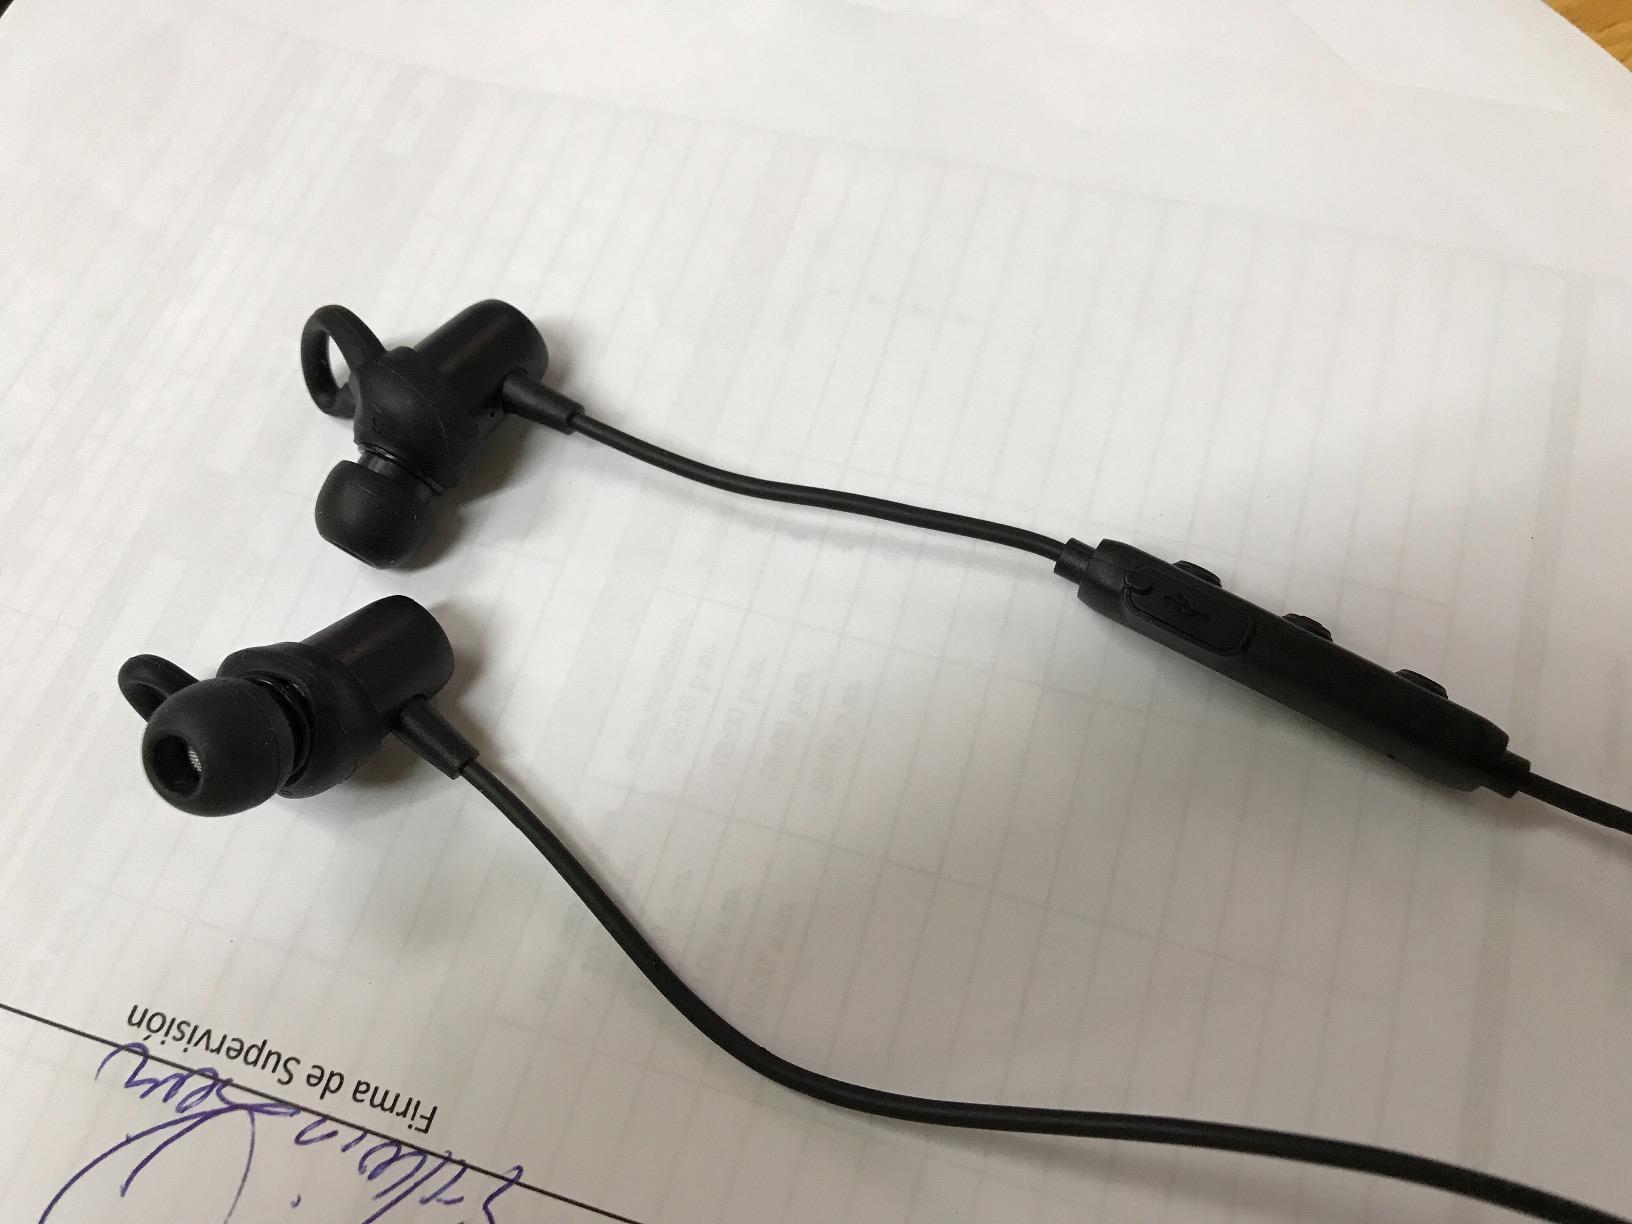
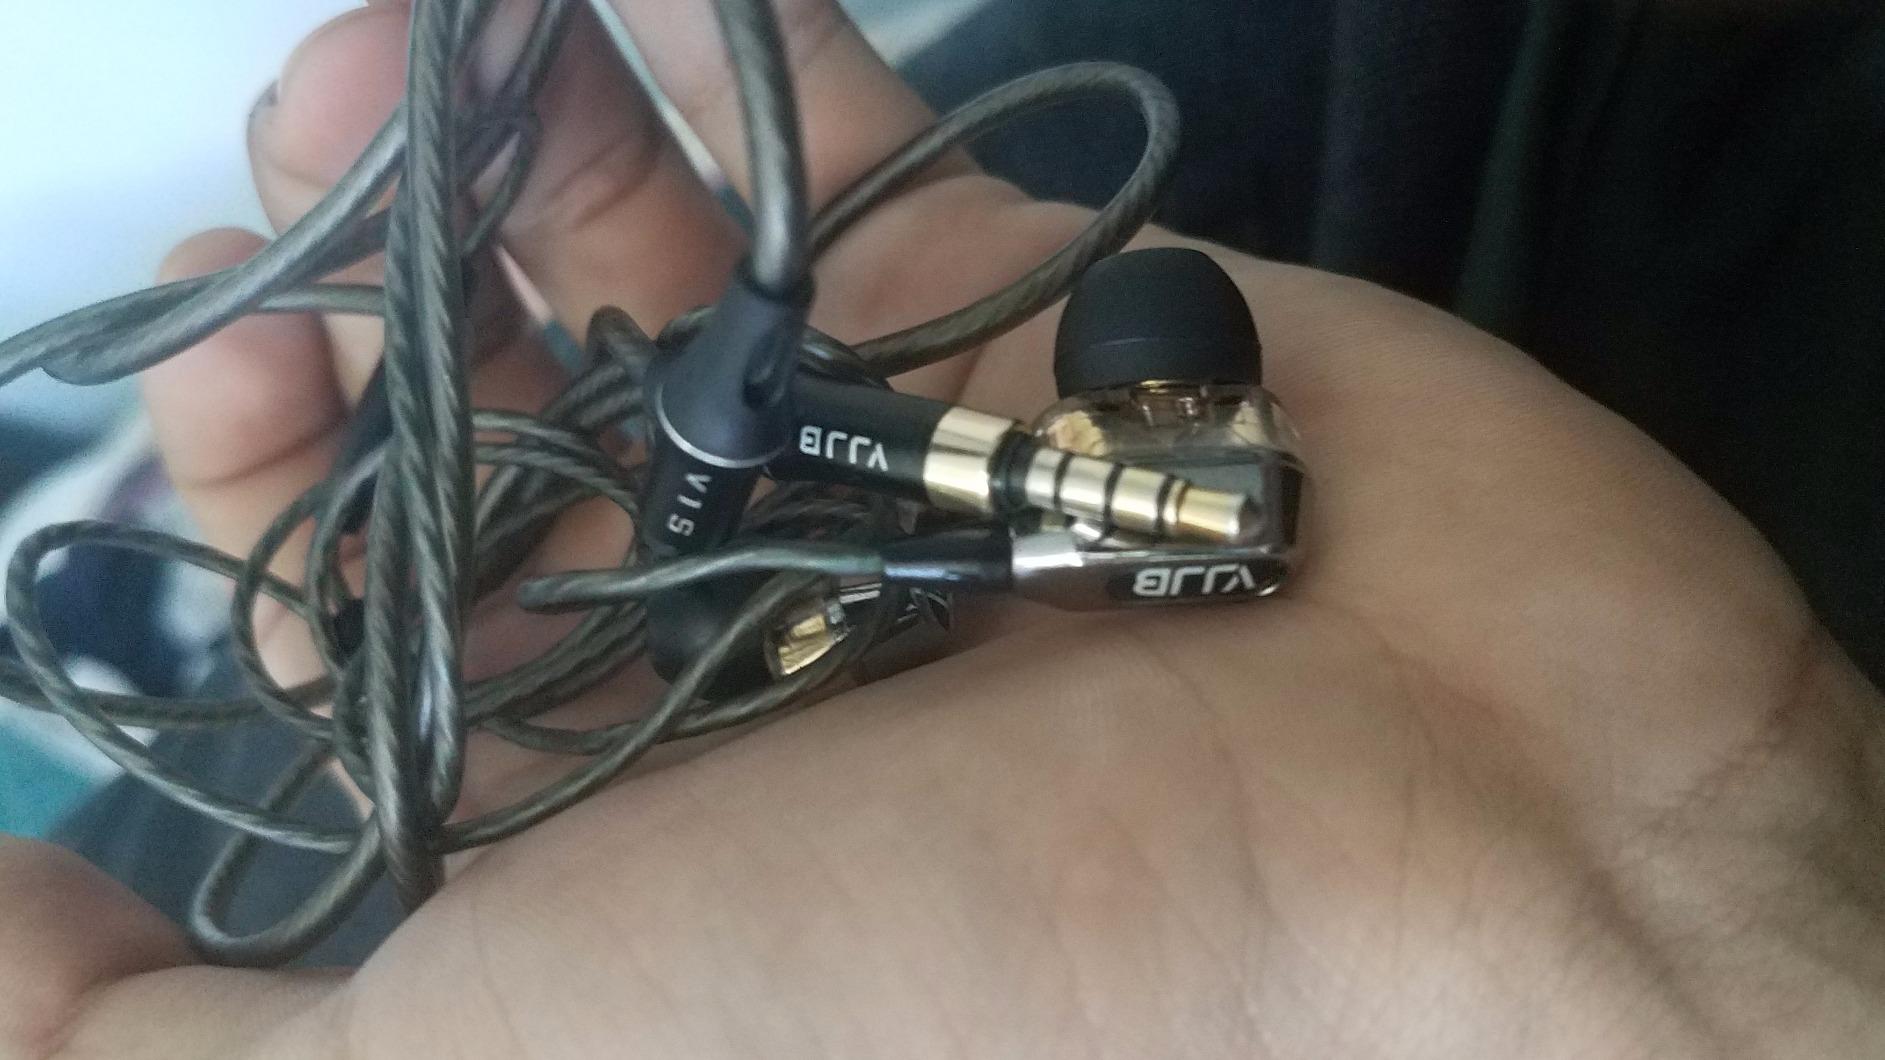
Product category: headphones
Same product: no